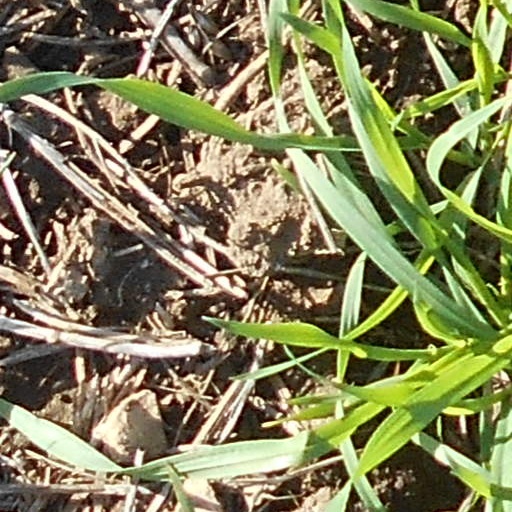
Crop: wheat